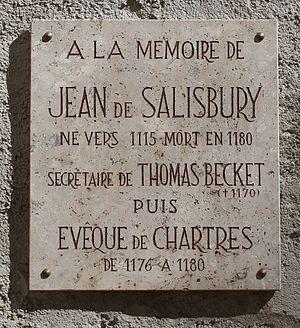
Plaque apposée à Chartres
Jean de Salisbury né vers 1115 à Salisbury, dans le comté du Wiltshire en Angleterre et mort en 1180, est un philosophe et historien anglais, grand voyageur membre de l’École de Chartres.